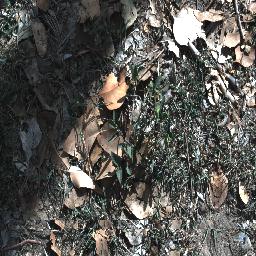
Label: negative